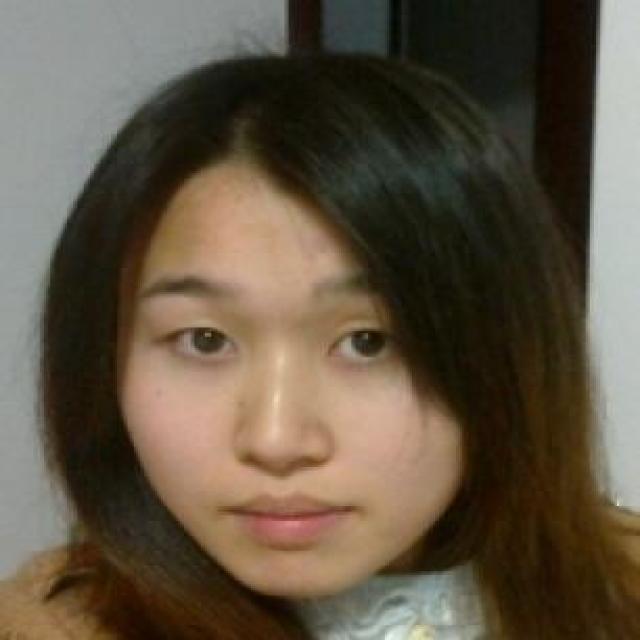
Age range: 21-44